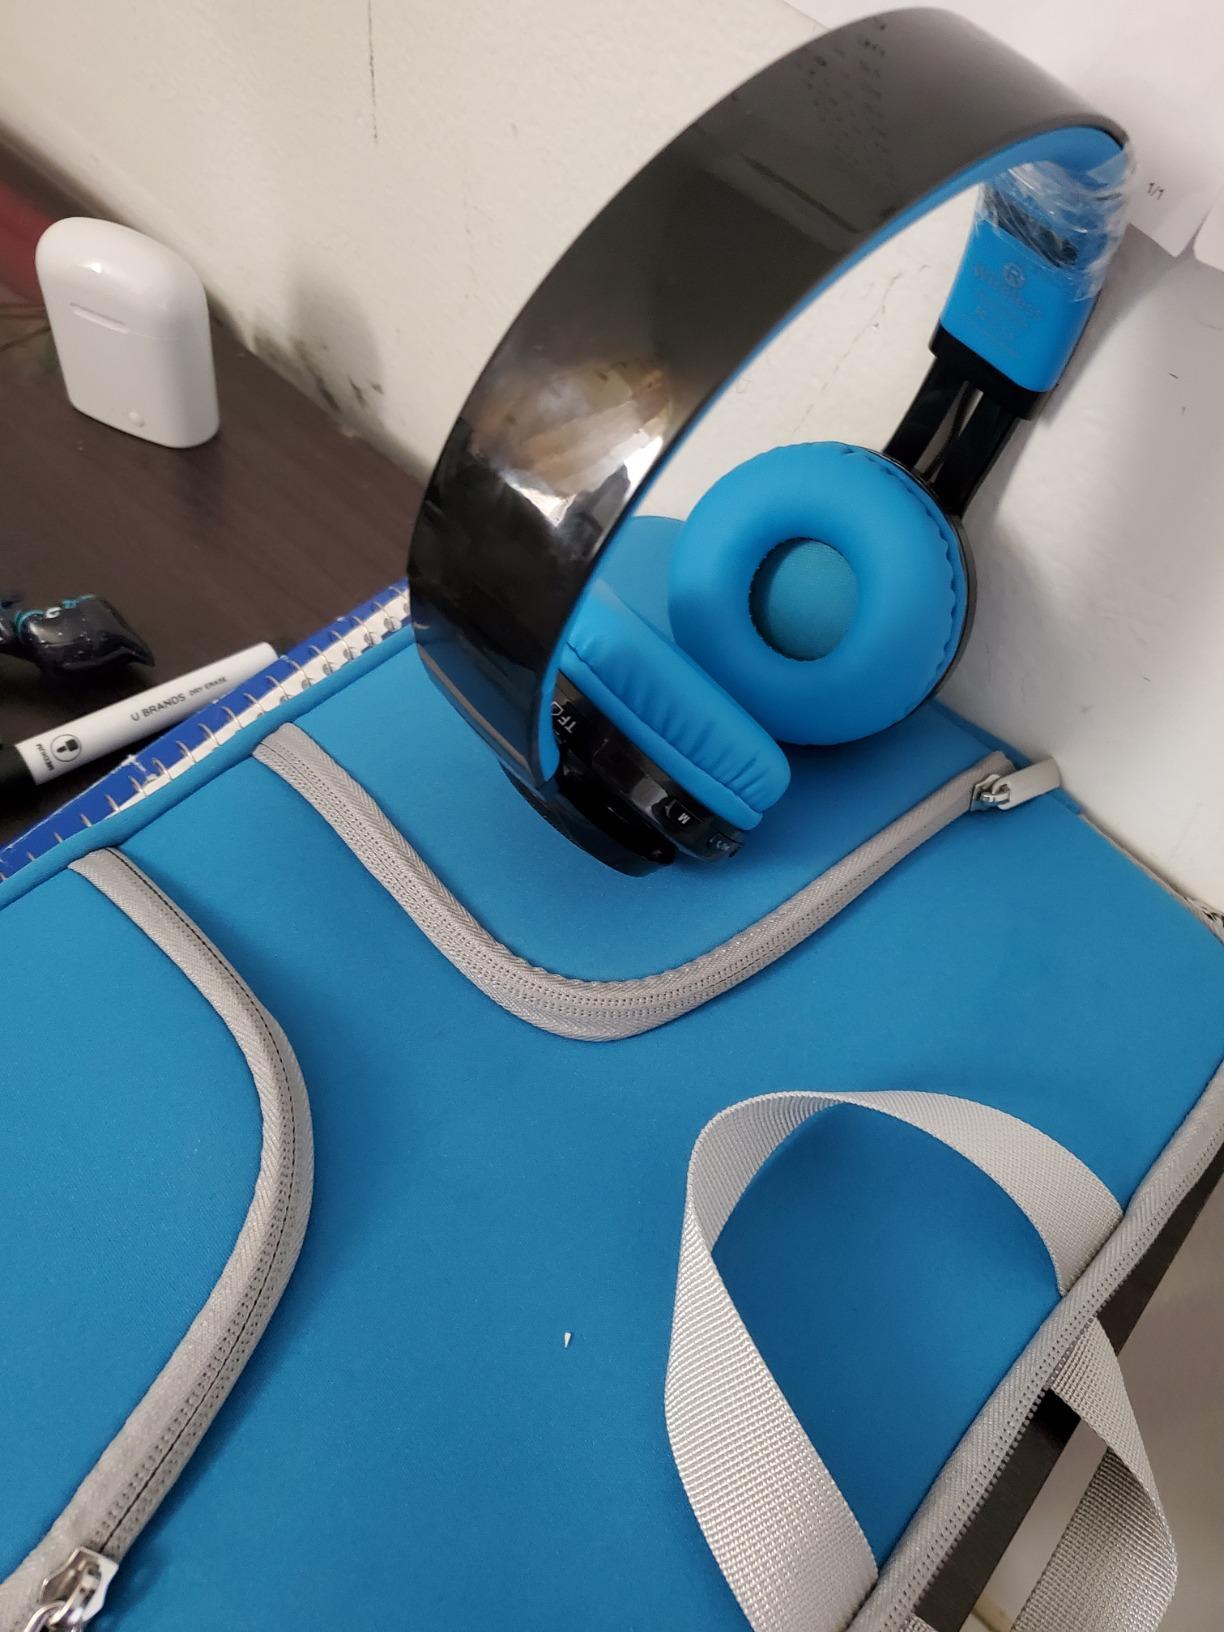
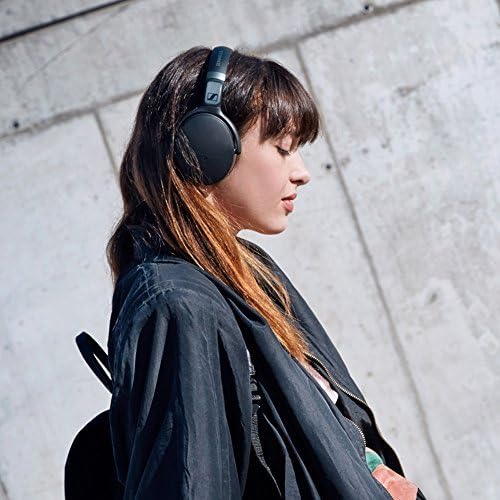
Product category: headphones
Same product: no